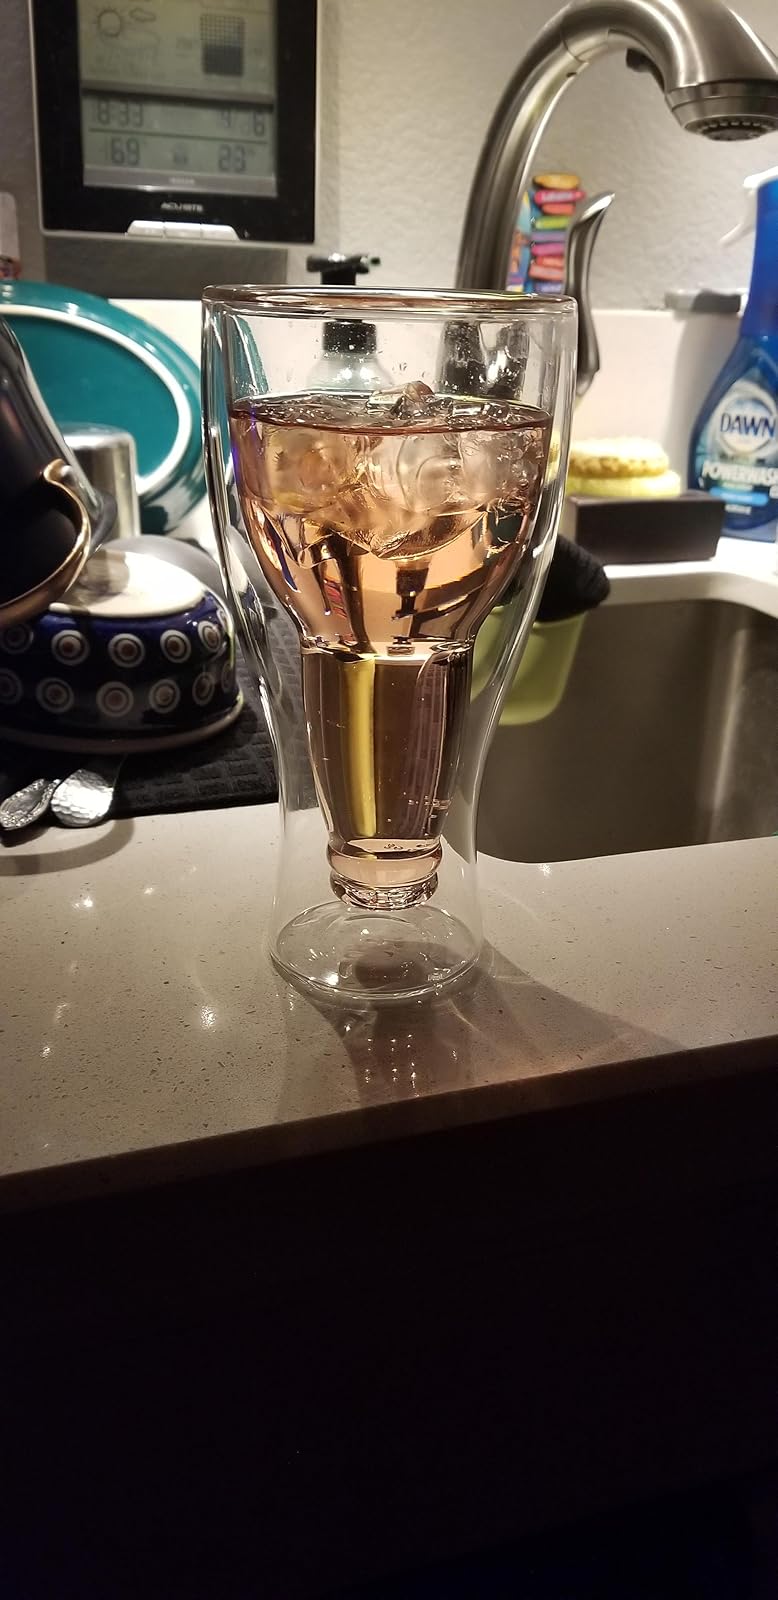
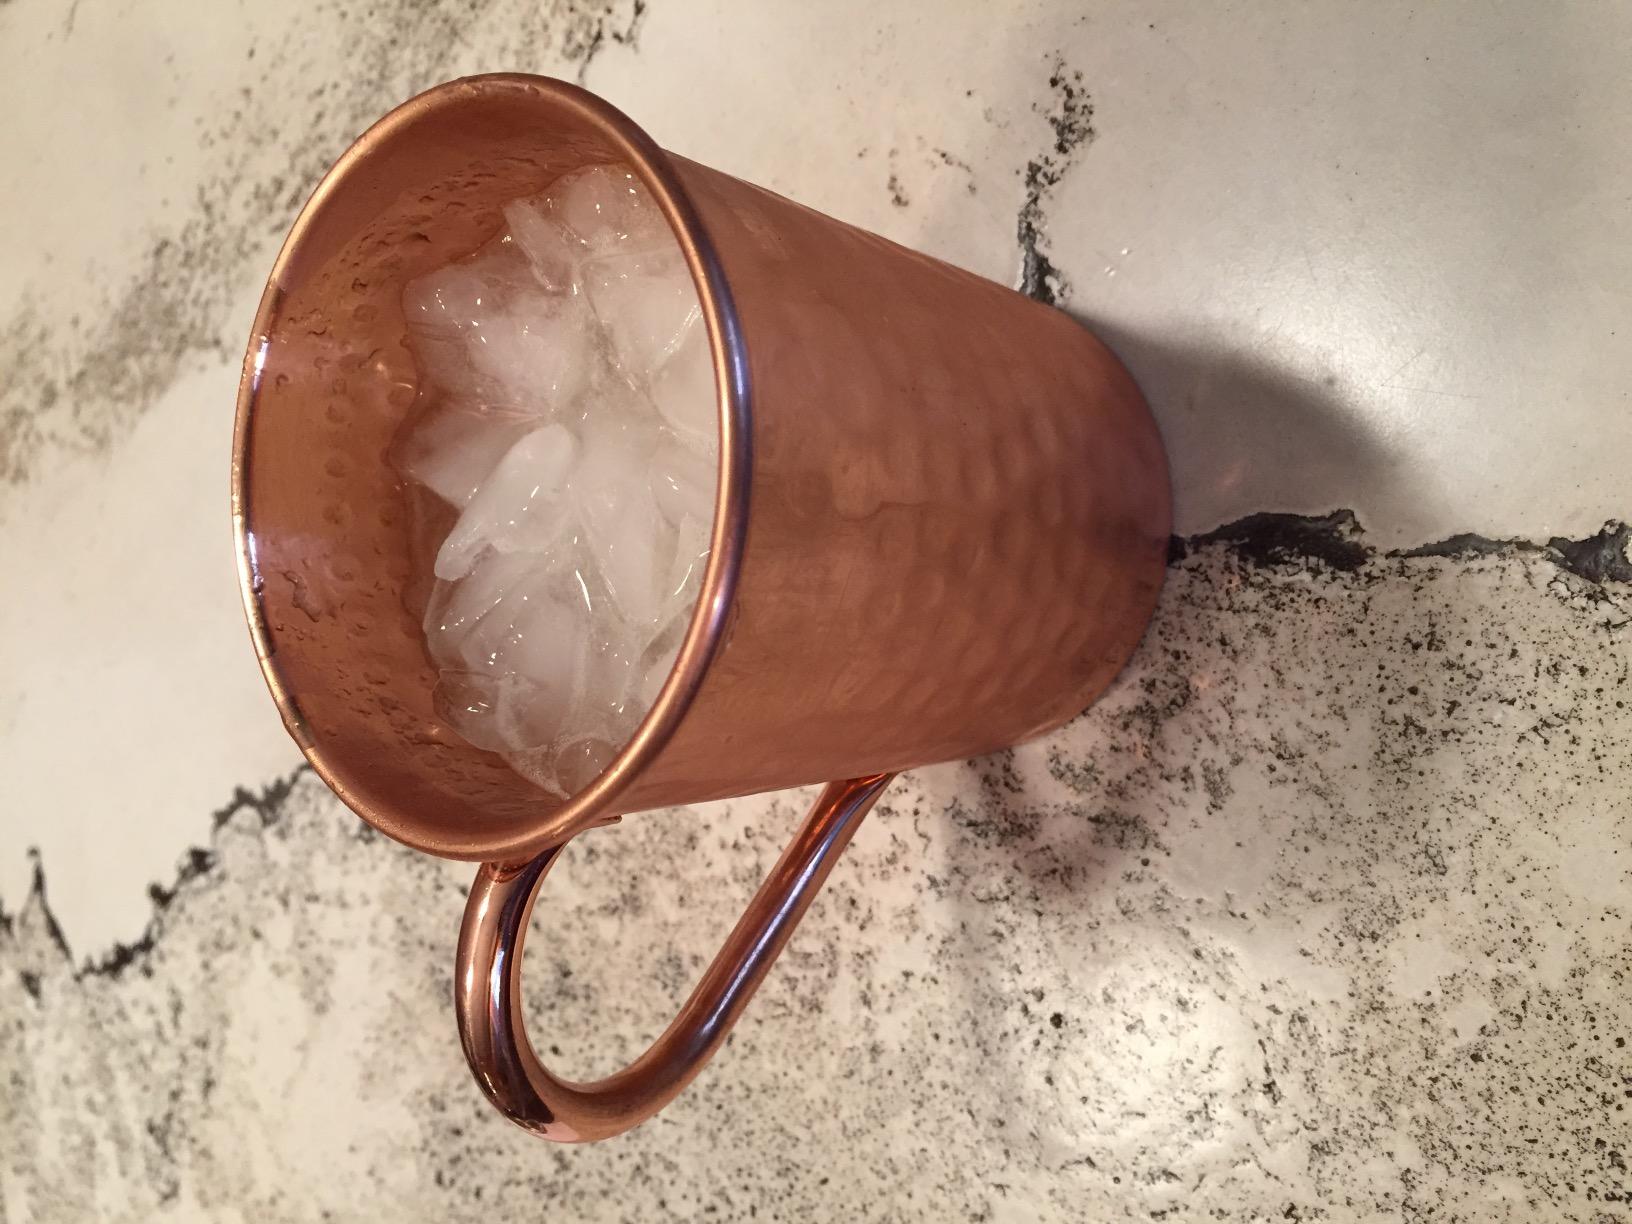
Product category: items_mug
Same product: no